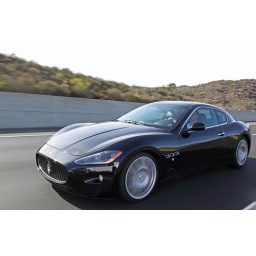
Cool black GT on the toll road near Irvine.